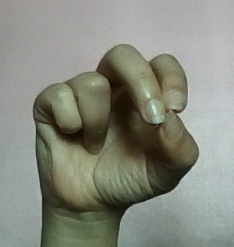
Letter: gaaf